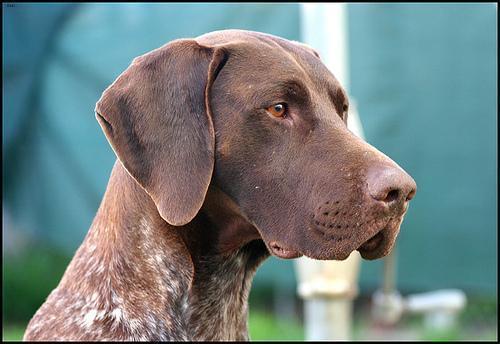
german shorthaired